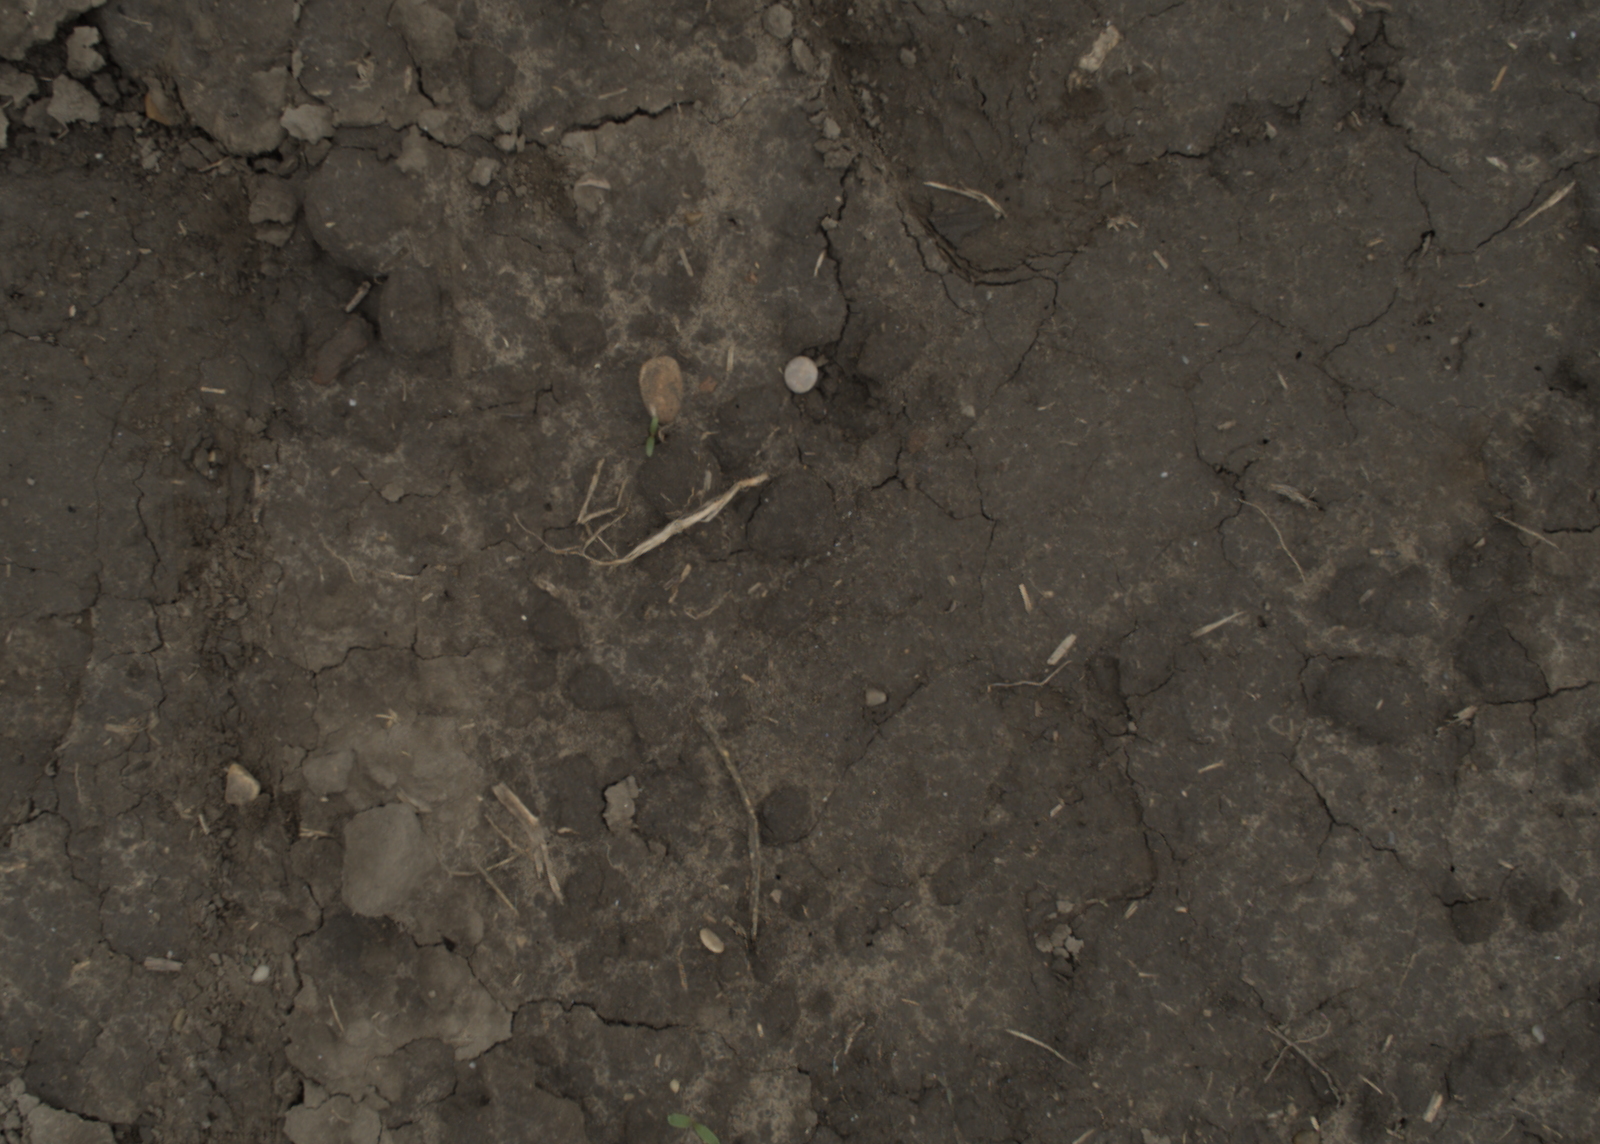
Capture date: 29.09.2021 14:04:31
Weather: cloudy
Wind: medium
Seeding date: 02.09.2021
Plant canopy height (mm): 954